Athens Stock Exchange

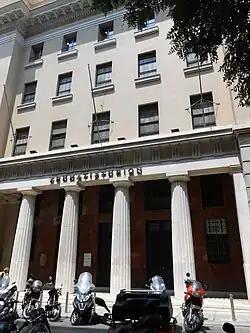
The building in Sofocleous Street that used to accommodate the Athens Exchange until 2007

The Athens Stock Exchange started trading in 1876. Its day-to-day running has been assigned to "Hellenic Exchanges – Athens Stock Exchange S.A.", whose shares are listed on the exchange. Athens Stock Exchange changed into public entity in 1918. In 1995 ASE was transformed into public limited company with the only shareholder – Greek state. Greek state sold 39.67% of the shares in 1997, and 12% in 1998 through private placement. State shares were decreased to 47.7% in 1999. The derivatives market started trading in August 1999 after Athens Derivatives Exchange (ADEX) and the Athens Derivatives Exchange Clearing House started operations. In 2002 the Athens Stock Exchange and the Athens Derivatives Exchange merged to form the Athens Stock Exchange.